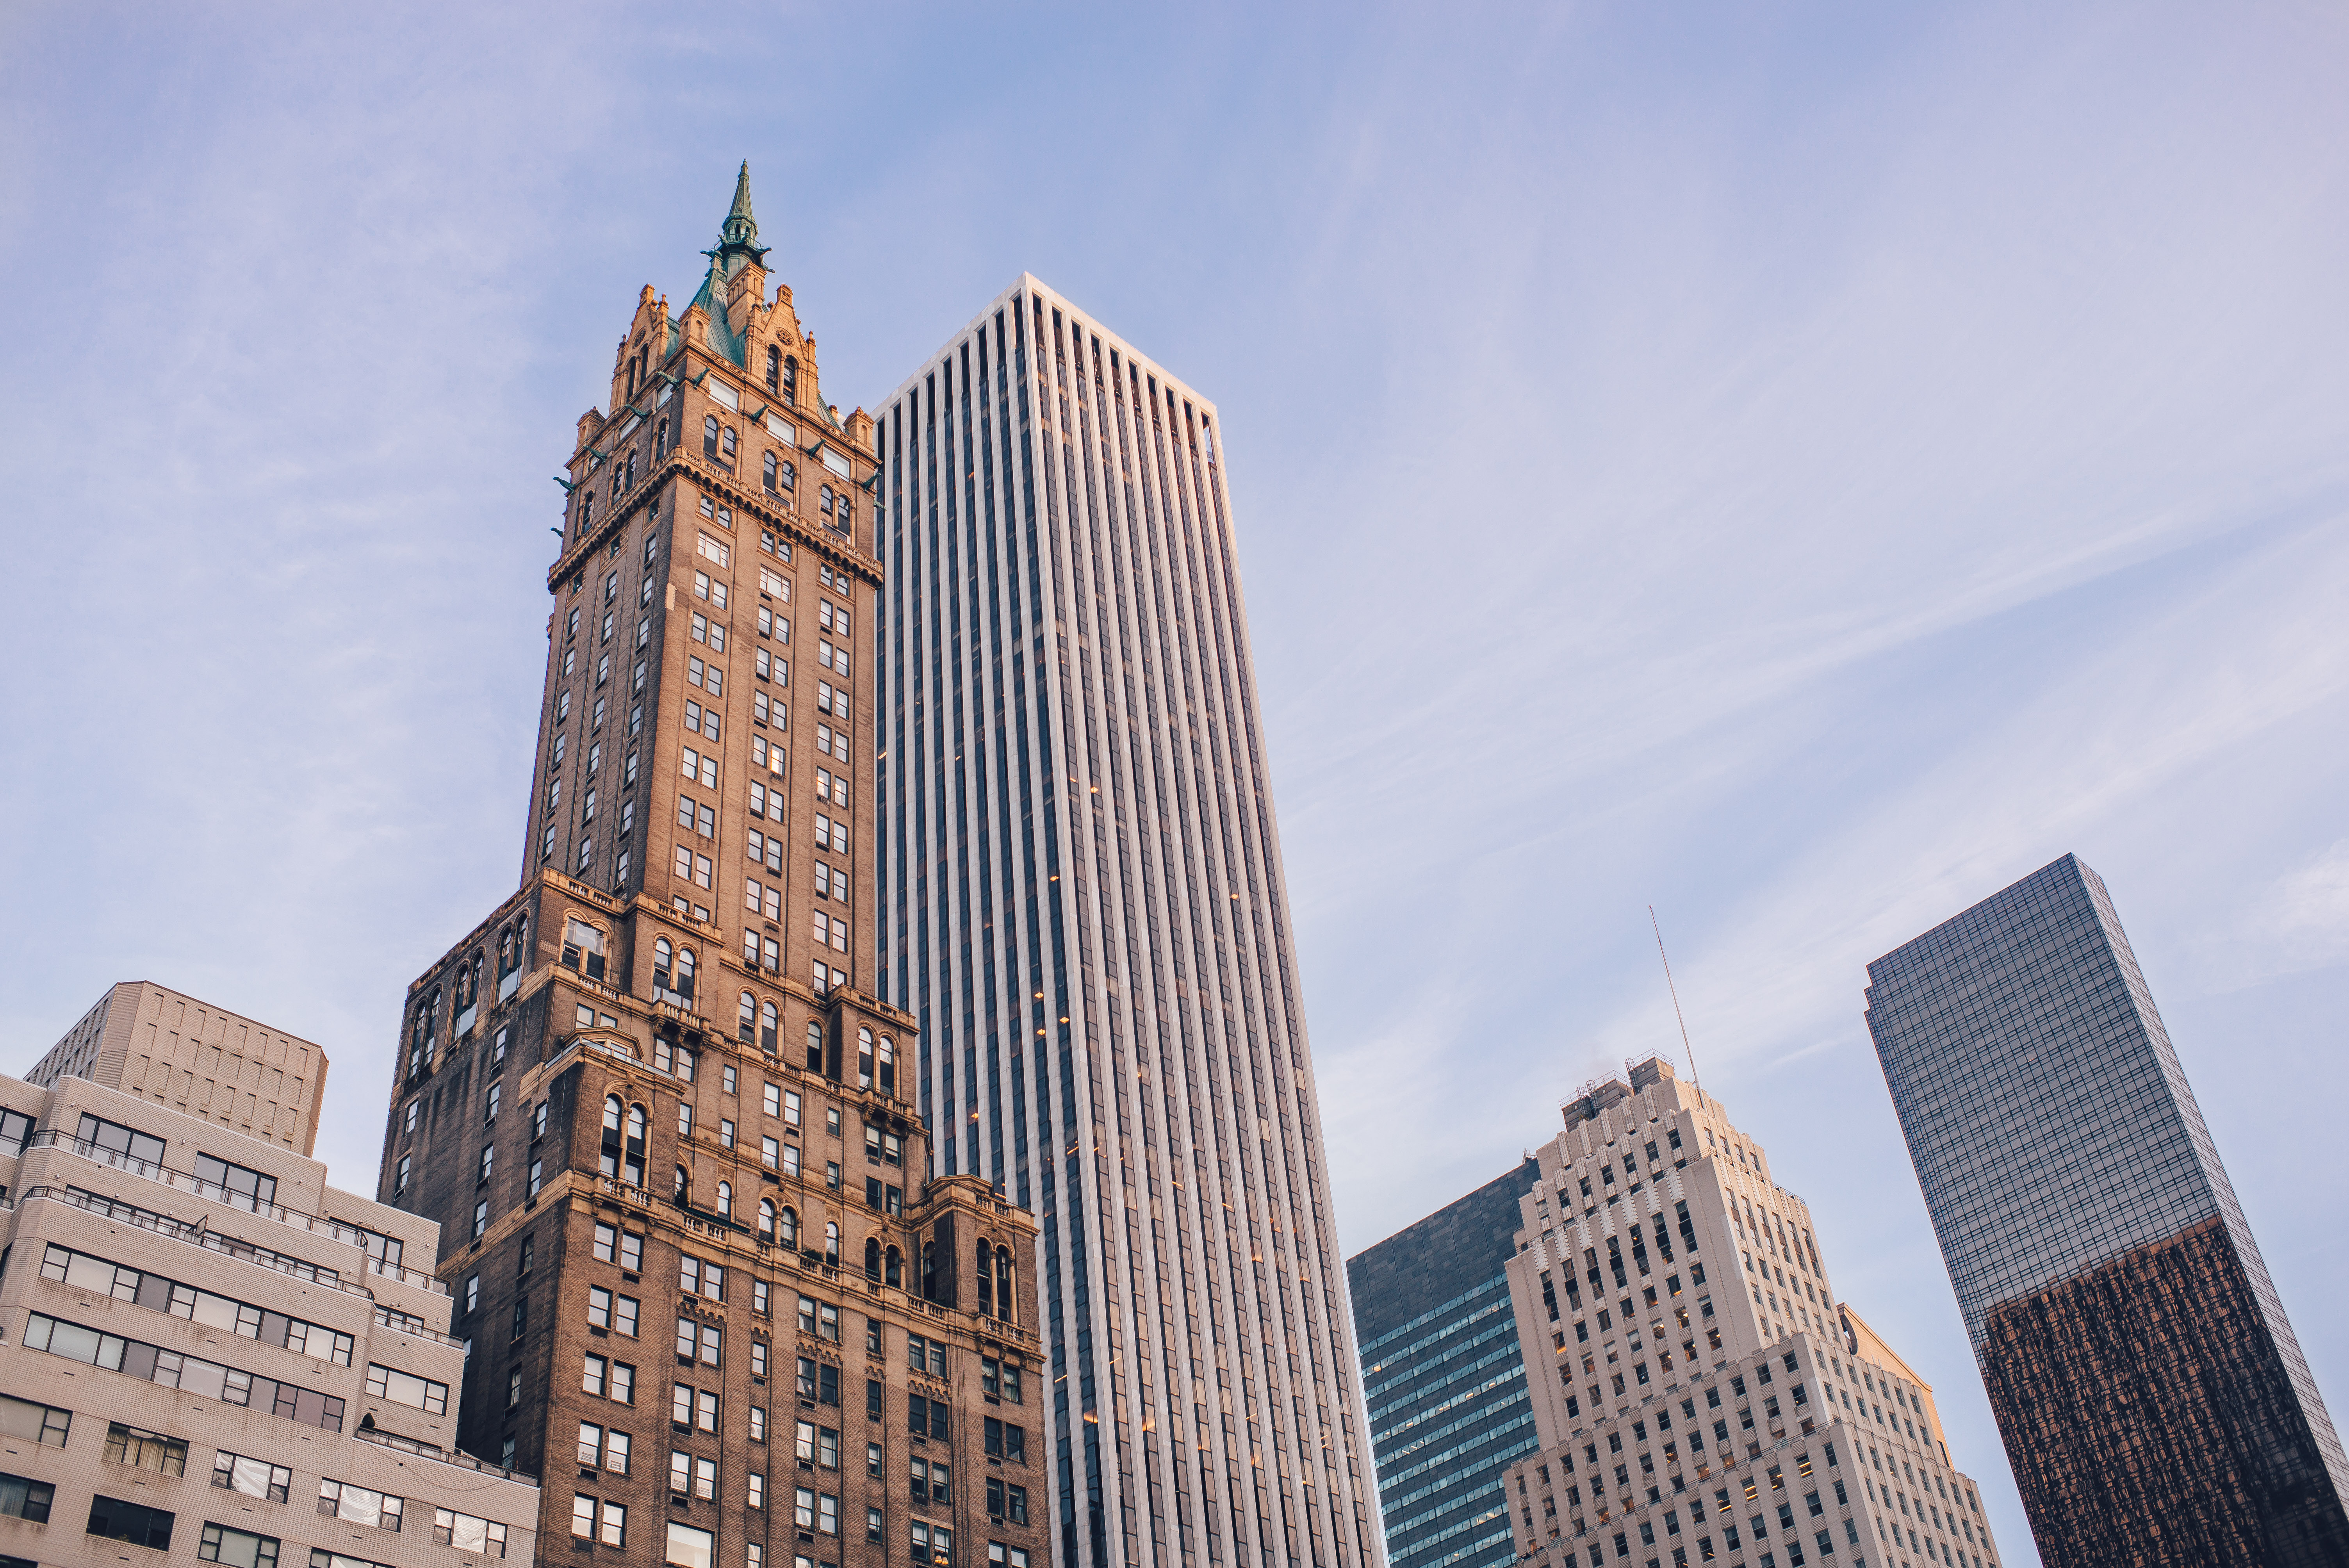
architecture, sky, skyline, building, city, skyscraper, cityscape, downtown, tower, landmark, facade, tower block, skyscrapers, buildings, metropolis, neighbourhood, high rises, urban area, human settlement, metropolitan area